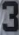
Number: 3